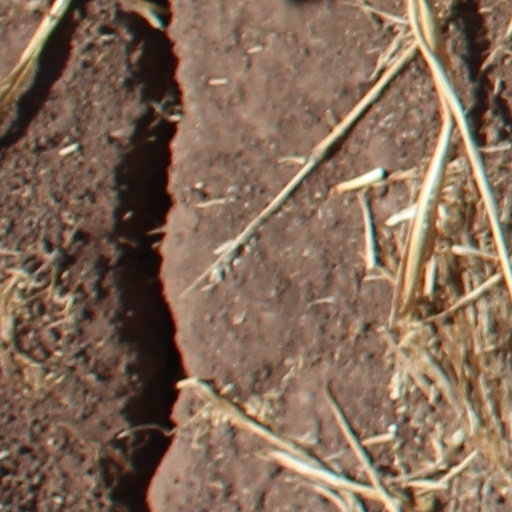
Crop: wheat